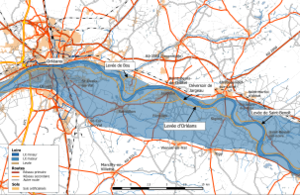
Système d'endiguement de la Loire dans le département du Loiret. Vals d'Orléans.
Le système d'endiguement de la Loire dans le Loiret est l'ensemble des digues et autres ouvrages et dispositifs de régulation des écoulements hydrauliques tels que vannes et stations de pompage qui concourt à la prévention du risque d'inondation dans le Loiret à la suite d'une crue de la Loire.